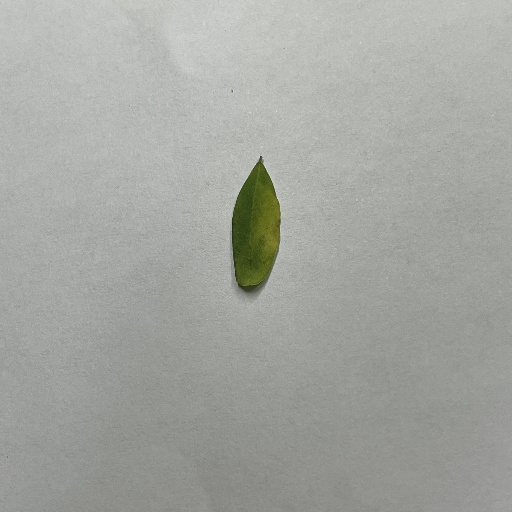
Species: Sojina
Leaf condition: Bacterial Spot